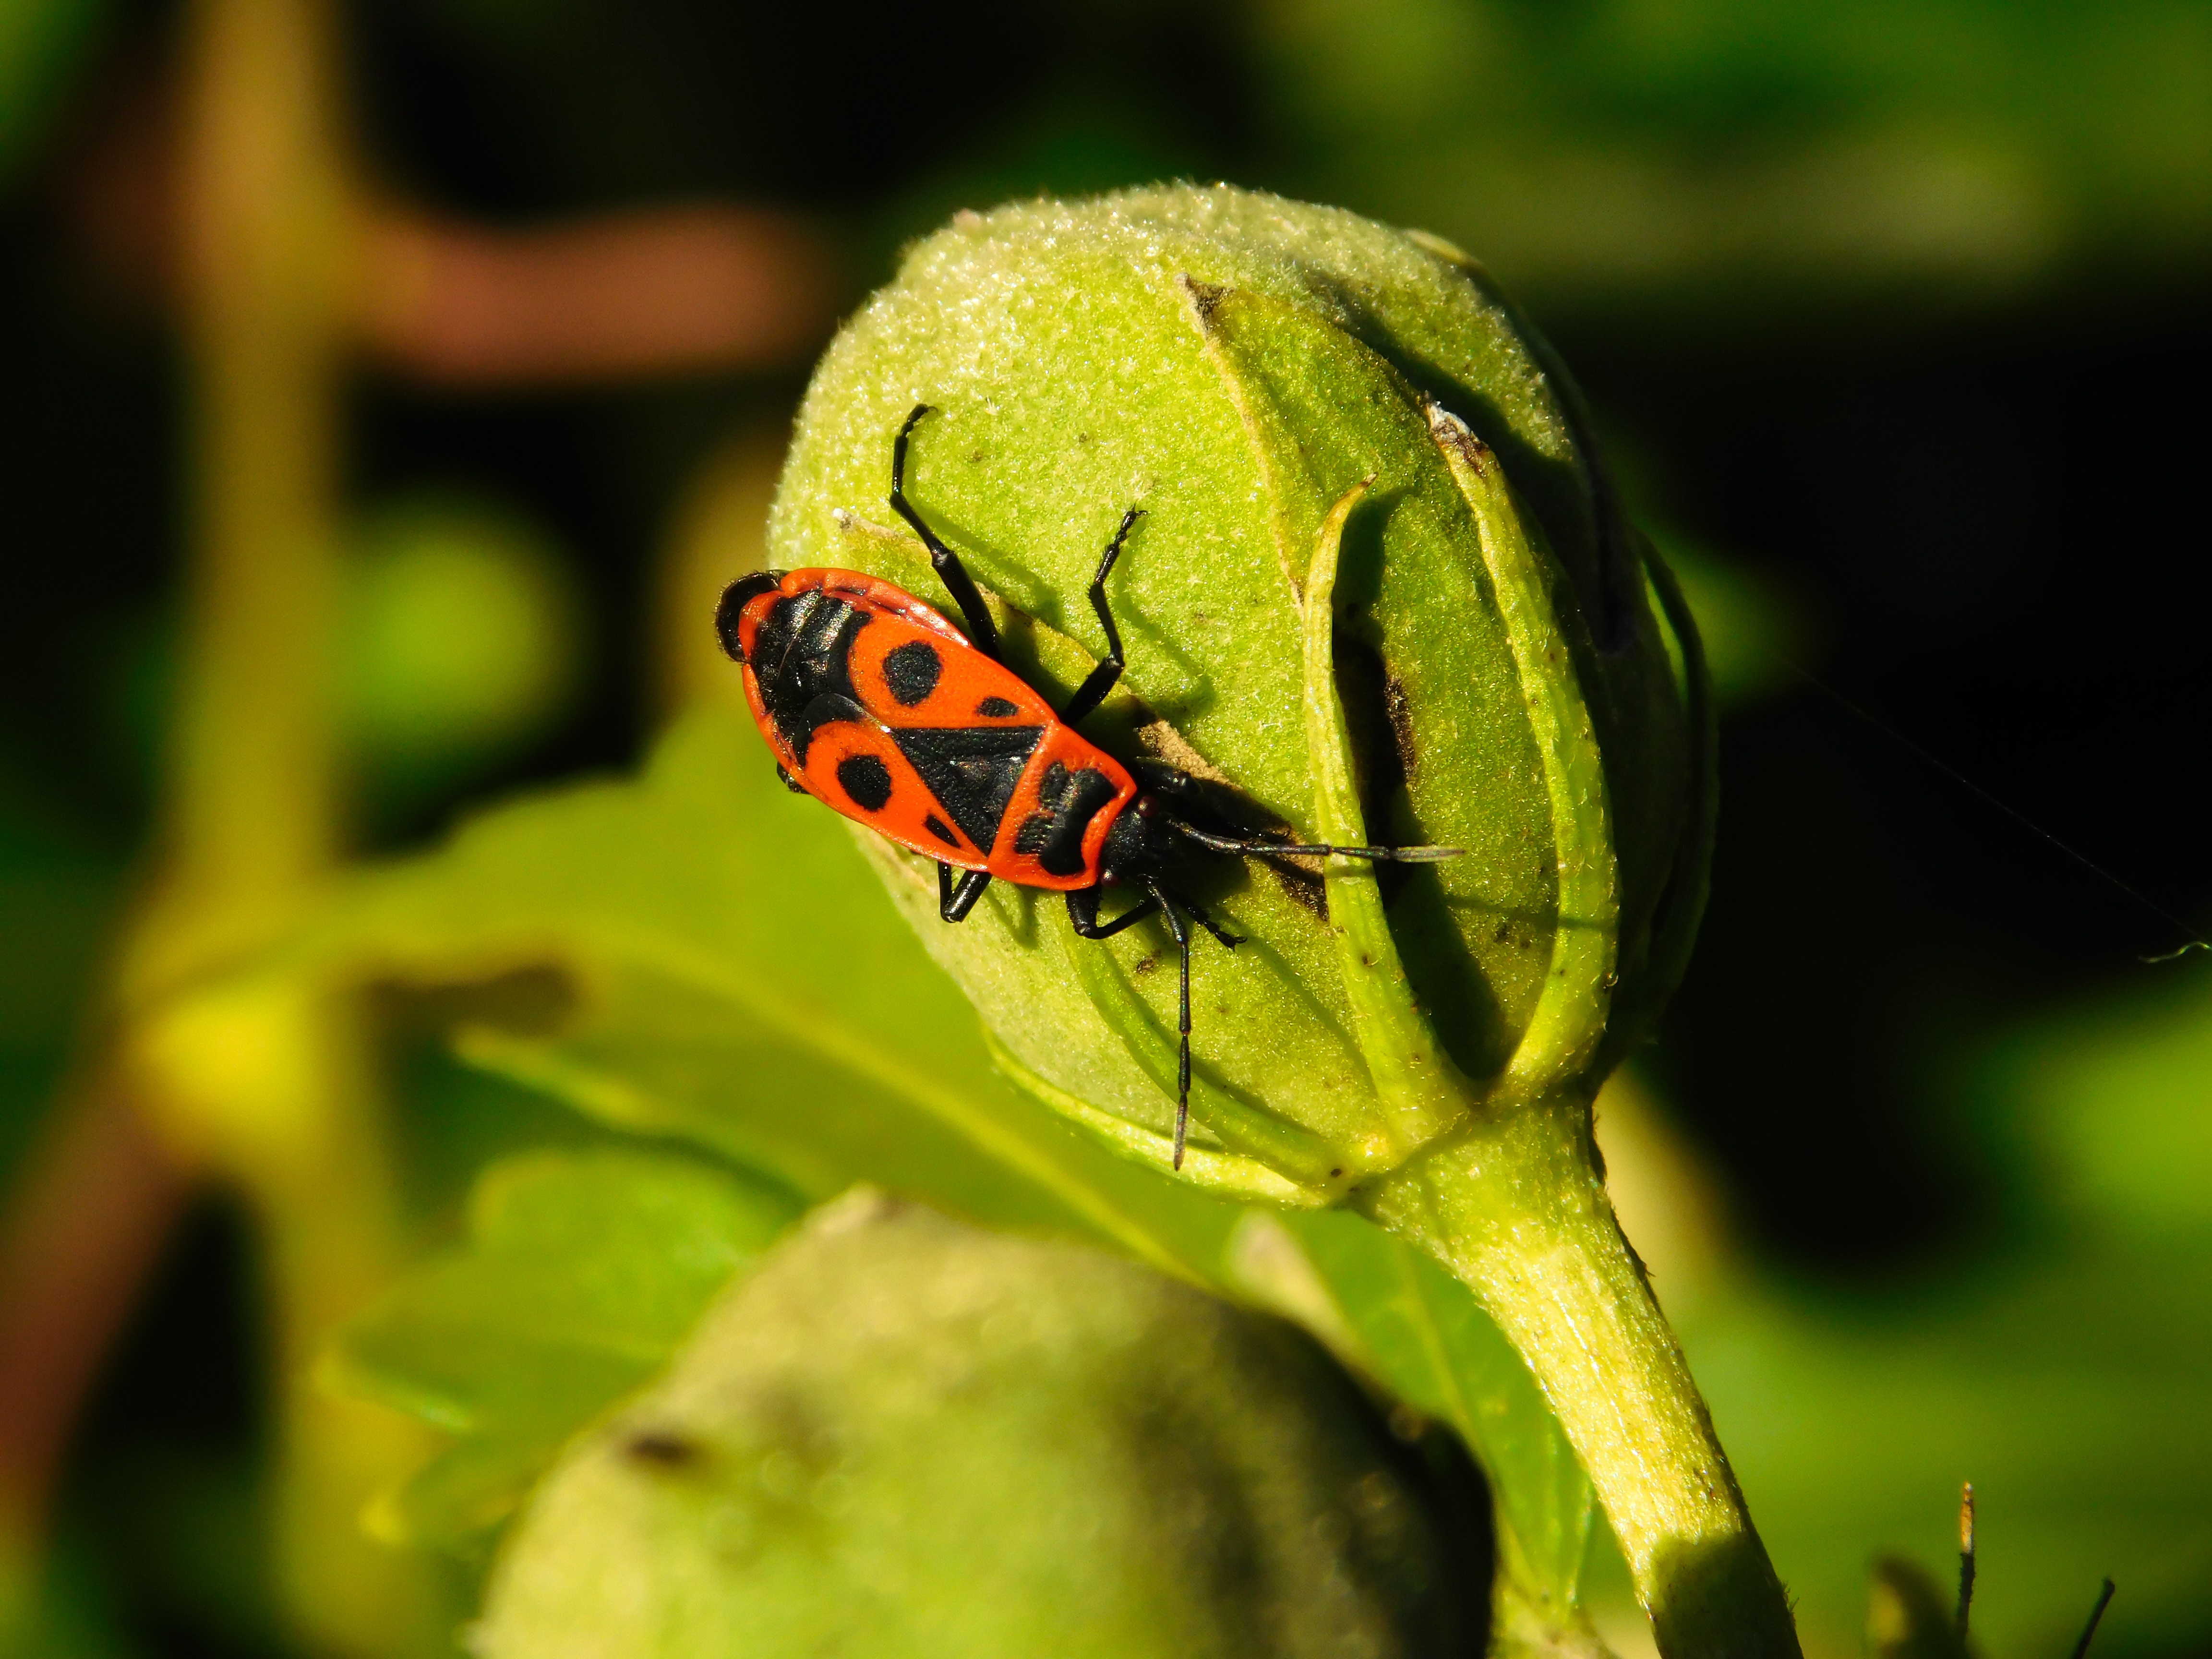
nature, plant, photography, leaf, flower, wildlife, orange, green, red, insect, macro, bug, botany, yellow, flora, fauna, invertebrate, close up, crawl, gree, art, bud, beetle, macro photography, leaf beetle, fire bug